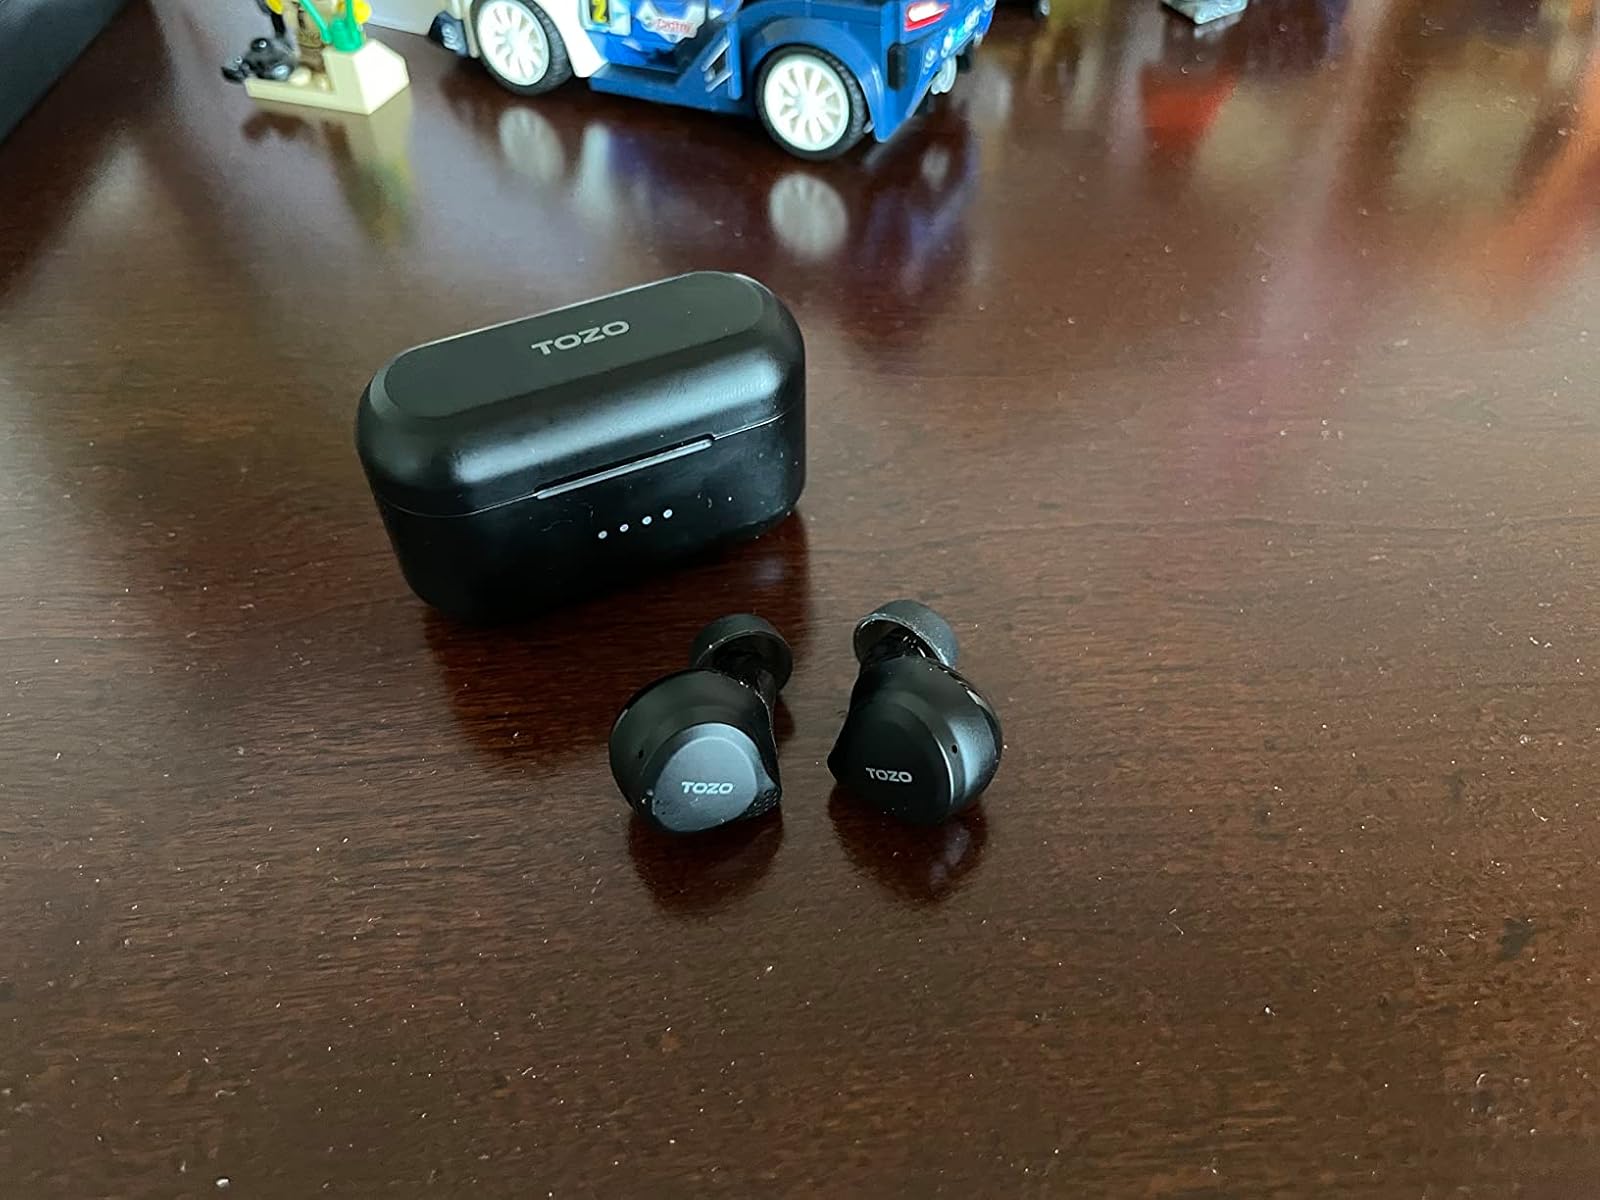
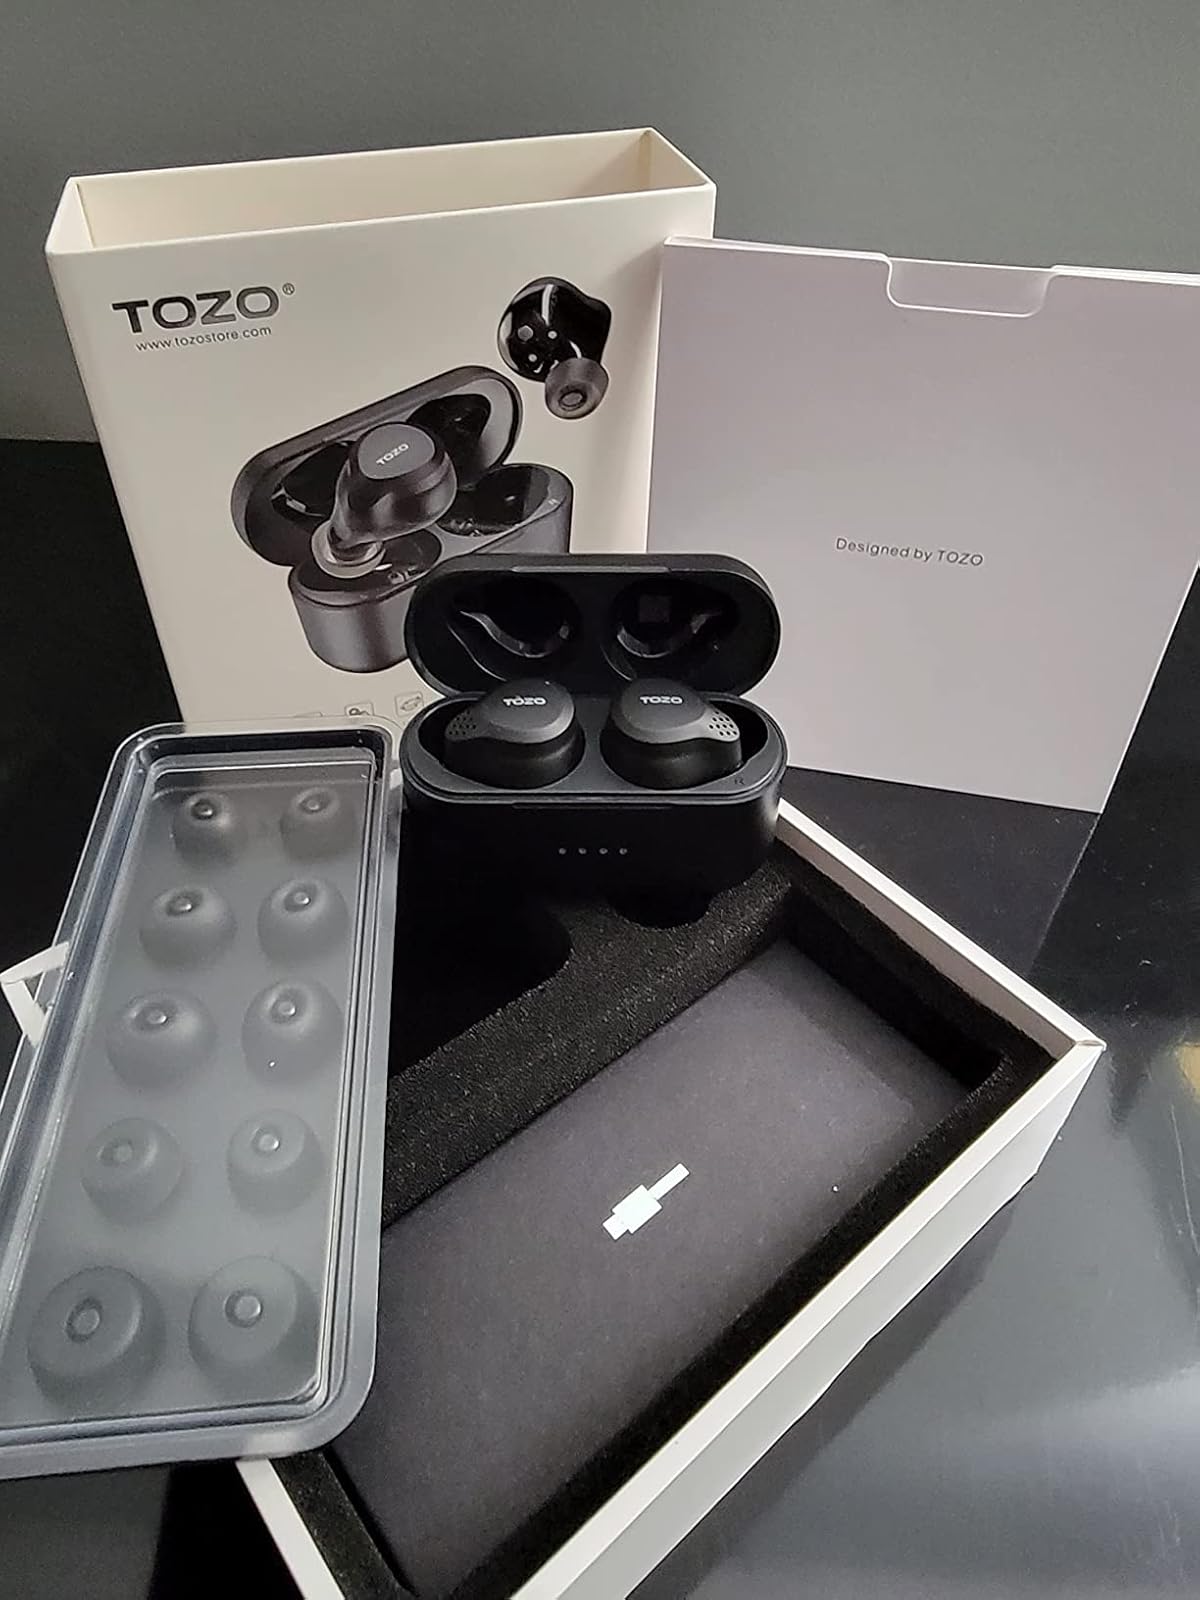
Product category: earbuds
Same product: yes